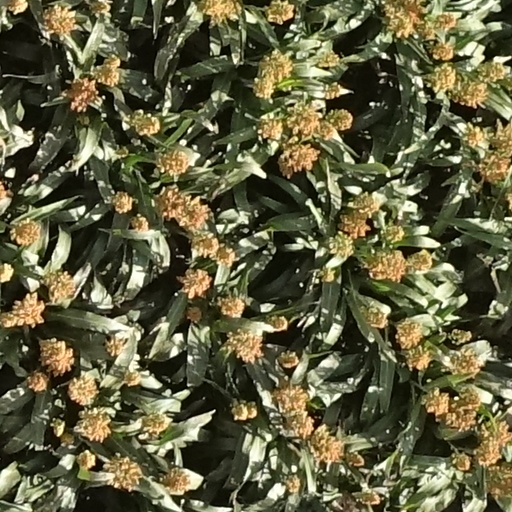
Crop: sorghum